Halle synagogue shooting

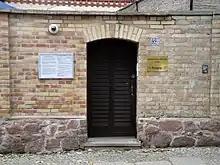
Synagogue door with bullet holes from the attack

The attack started around noon, on the Jewish holy day of Yom Kippur, at the synagogue in the Paulusviertel neighbourhood of Halle. The attacker, Stephan Balliet, arrived there after a 45-minute drive from Benndorf. He live-streamed himself trying, but failing, to enter the synagogue, with video and audio from his action camera on his helmet. The entire footage lasted about 35 minutes and was streamed to the gaming website Twitch. The video shows Balliet displaying his weapons and speaking extreme antisemitic content in "poor English." In the livestream, Balliet denied the Holocaust and claimed feminism led to fewer births, leading to mass immigration; he blamed "the Jew" for those issues.